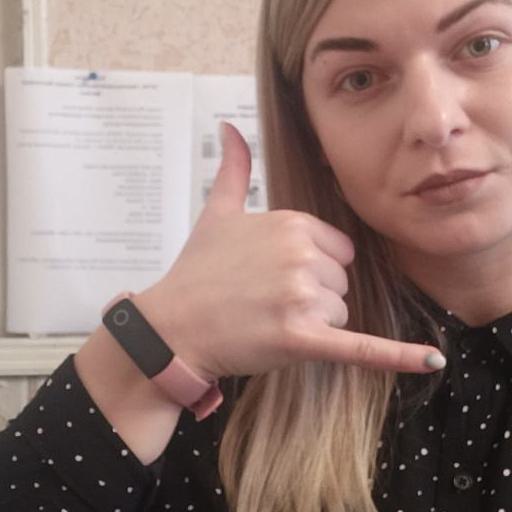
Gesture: call